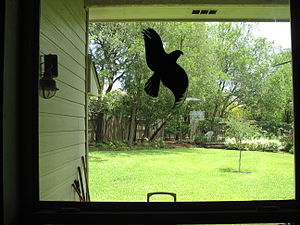
Fugleskræmmer
Skræmmefugl sat på en rude for at hindre småfugle i at flyve ind i ruden.
En fugleskræmmer er en af flere ting designet til at skræmme fugle væk.